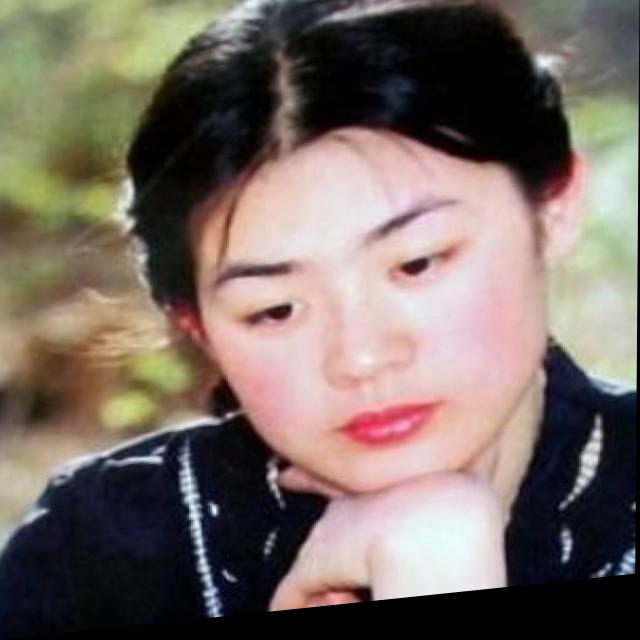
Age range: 21-44